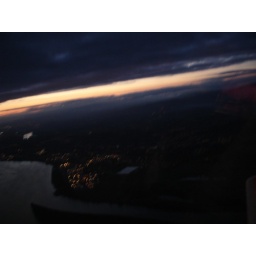
columbia river under black clouds